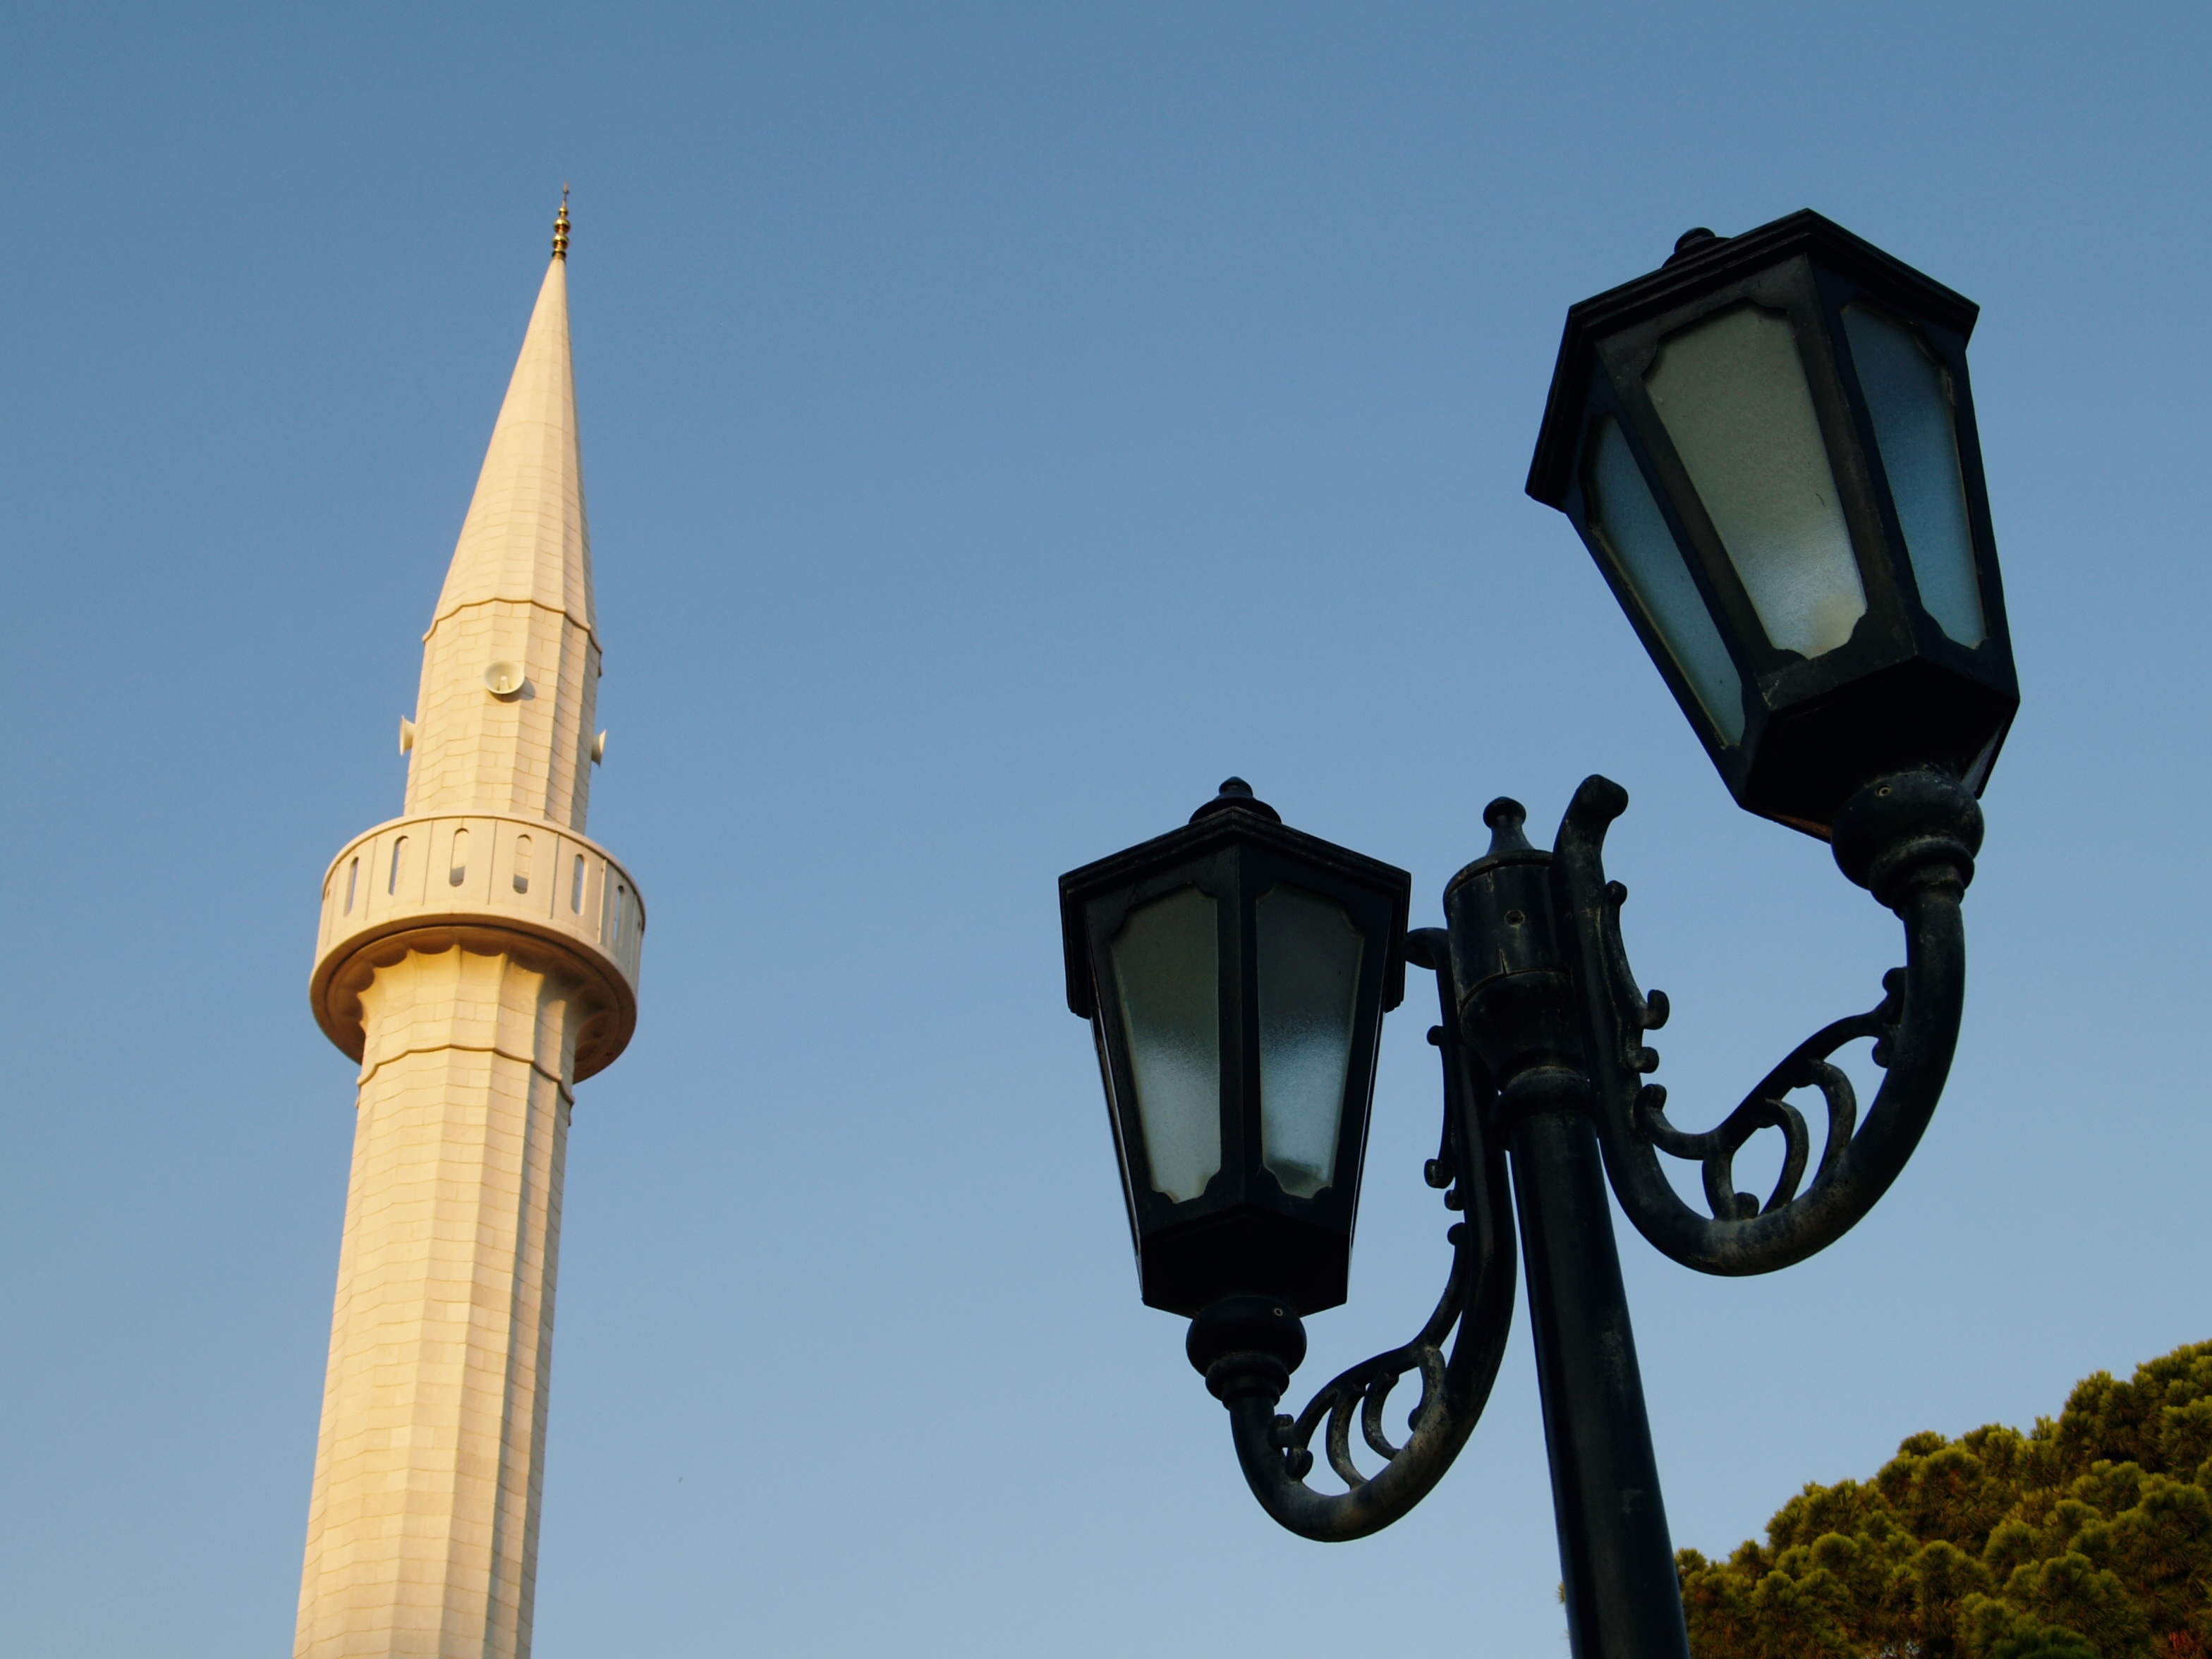
light, building, vehicle, tower, religion, street light, lamp, lighting, light fixture, islam, minaret, muslim, islamic